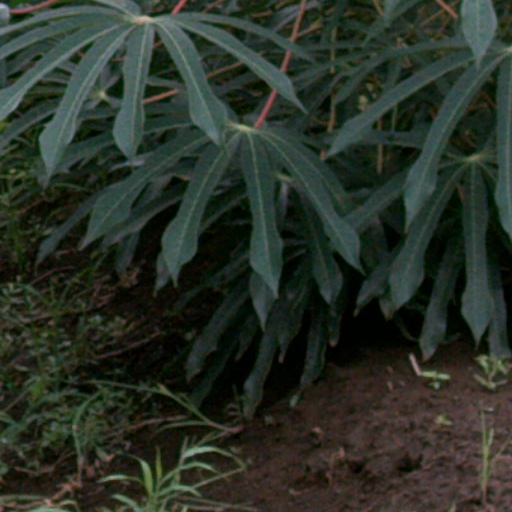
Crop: cassava